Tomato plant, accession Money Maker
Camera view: horizontal (90 deg, fisheye); turntable rotation: 60 degrees
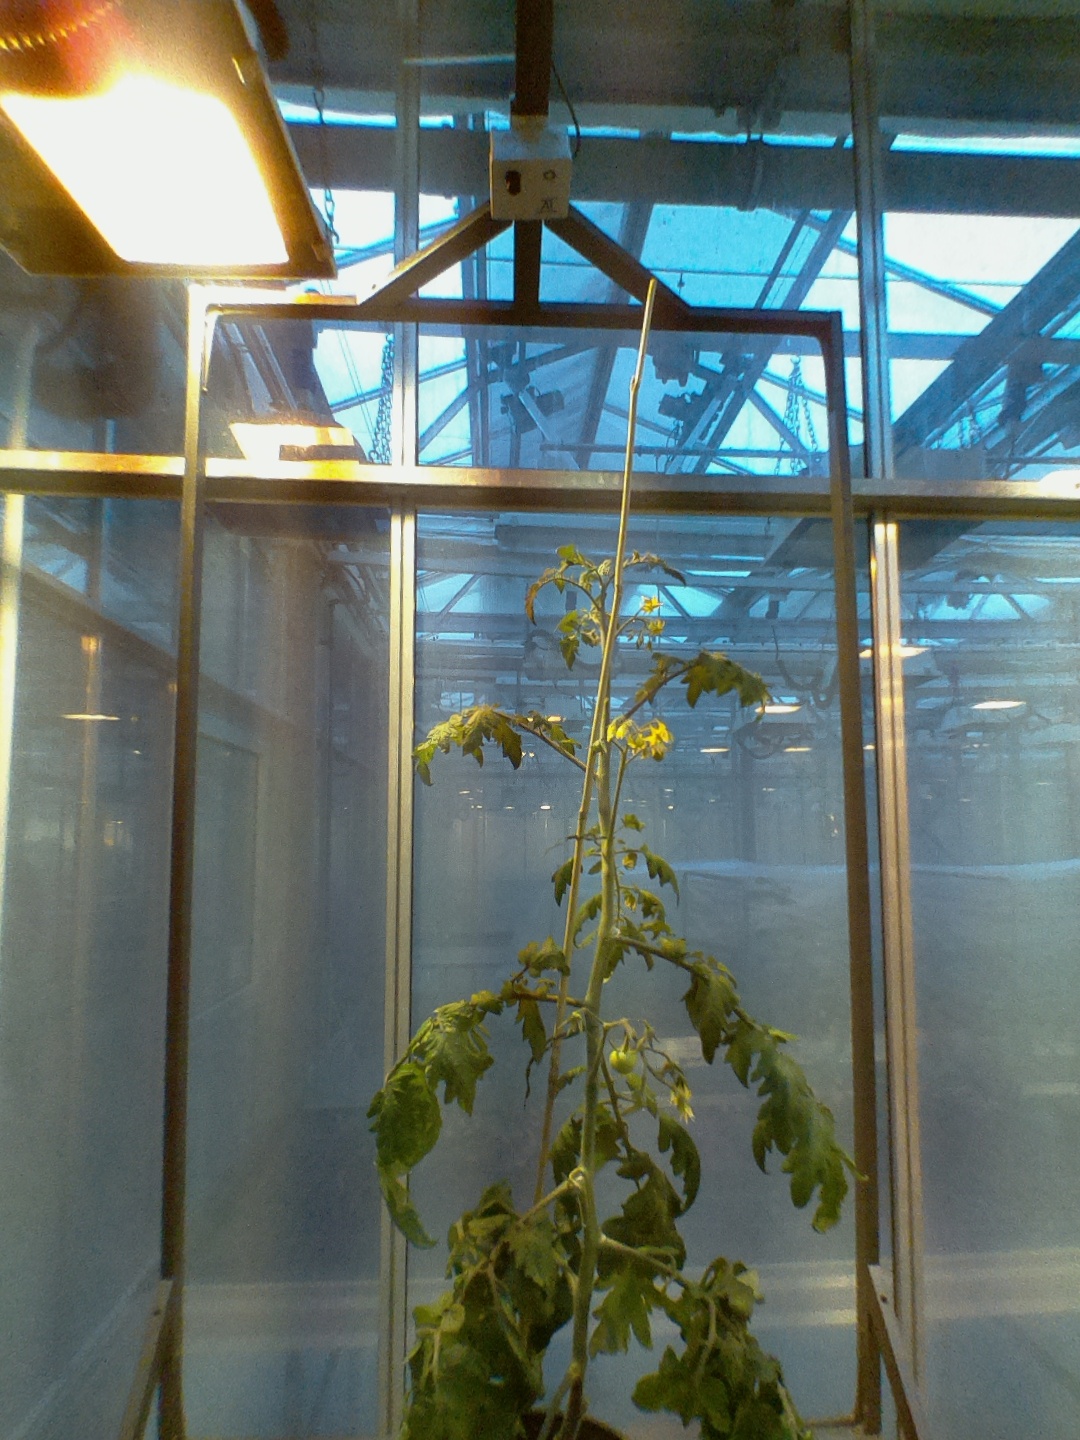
BBCH growth stage 71: 10%-20% of final fruit size